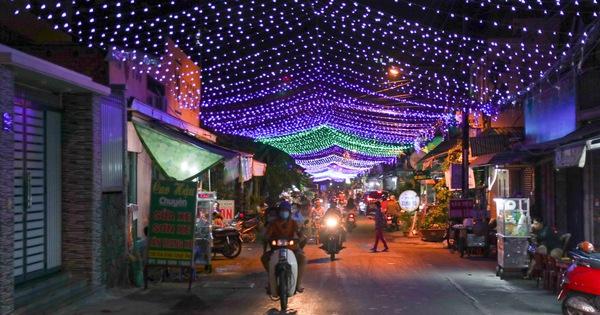
ở trên đầu những người đi đường có những sợi dây đèn trang trí